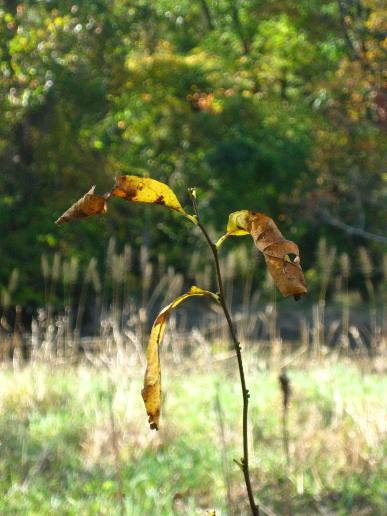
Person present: No